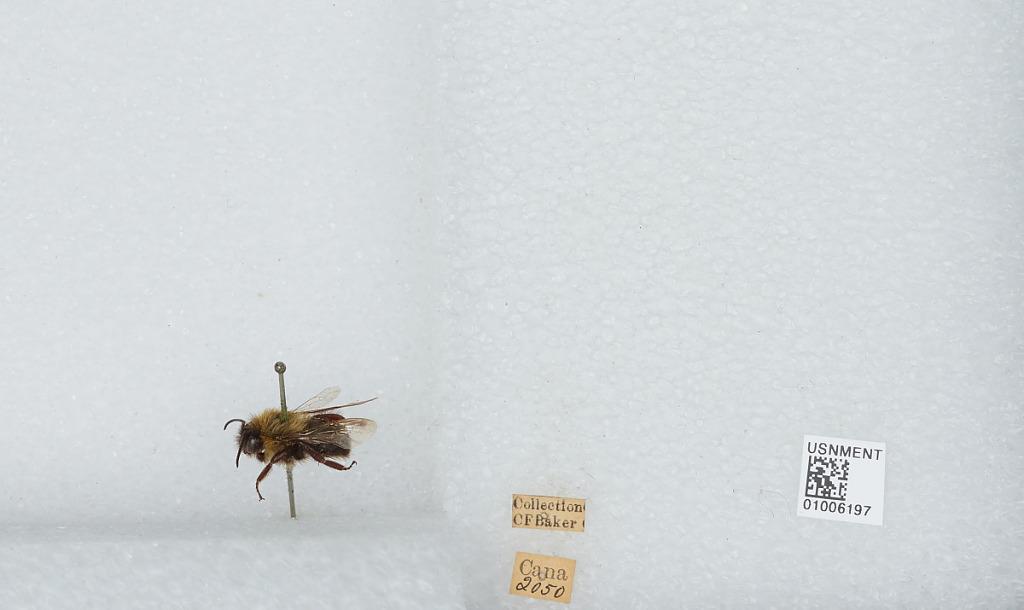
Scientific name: Bombus (Pyrobombus) impatiens Cresson
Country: Canada